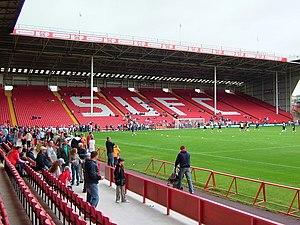
Bramall Lane est un stade de football localisé à Sheffield, en plein centre-ville. C’est l’enceinte du club de Sheffield United.